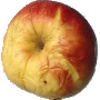
Label: red_yellow_apple